Tambralinga

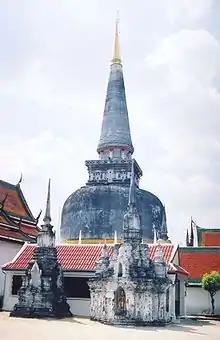
The Buddhist stupa "Chedi Phrae Boromadhatu" built by Chandrabhanu of the "Padmavamsa" lineage

After Chandrabhanu II (Sri Thammasokaraj III) died in the battle in Sri Lanka, his son became the successor and was crowned Sri Thammasokaraj IV. During his reign, the kingdom faced several circumstances, including the invasion of Singhasari's king Kertanagara from 1268–69 and the plague in 1270, which led to the decline of Tambralinga. Sri Thammasokaraj IV died with no heirs in 1272, marking the end of the Padmavamsa clan. In 1270, according to the Ram Khamhaeng Inscription, numbers of savants from Tambralinga evacuated northward to the Sukhothai Kingdom.